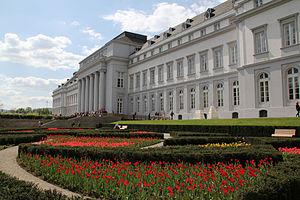
L’exposition horticole allemande 2011 à Coblence - Château des Princes-Électeurs